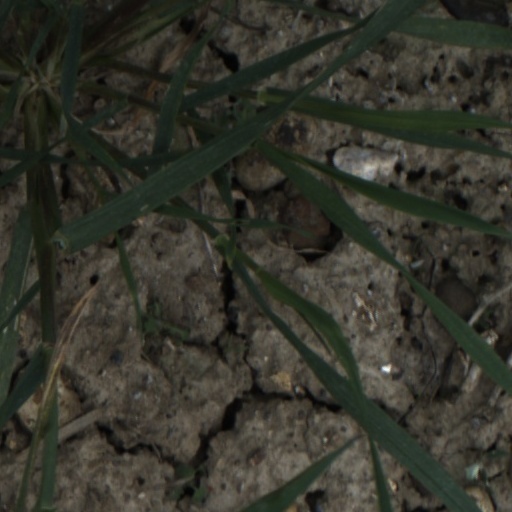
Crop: wheat